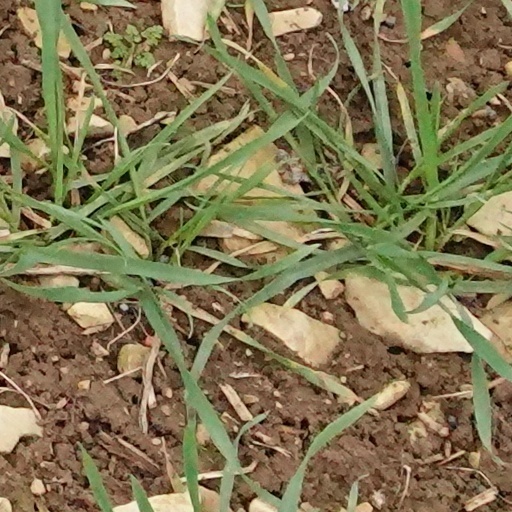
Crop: wheat